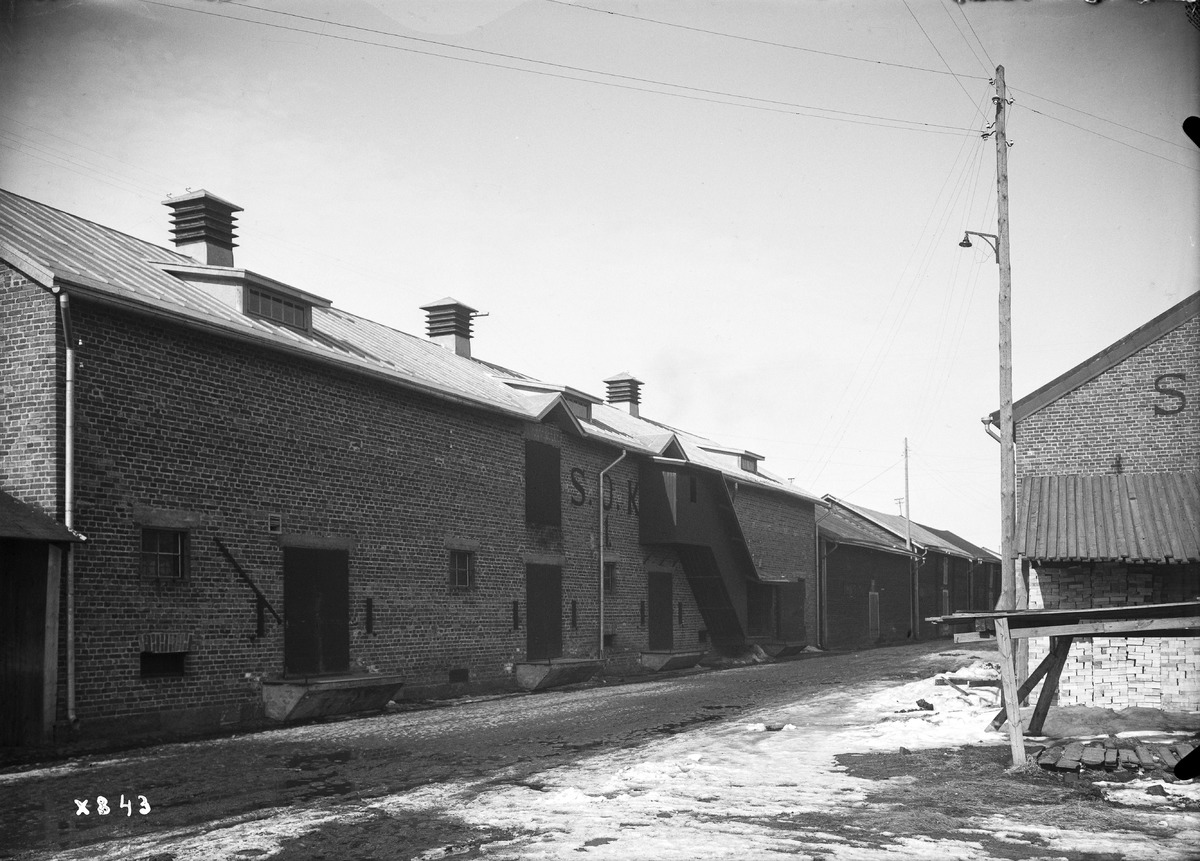
SOK:n varastorakennuksia
SOK's storage buildings
sisällön kuvaus: SOK:n varastorakennuksia Oulun Lyötyllä 12.4.1937. content description: SOK's (Finland's Consumer Cooperative) storage buildings Oulu's Lyötty on April 12, 1937.
Vuosi: 1937
Paikka: Suomi, Oulu, Suomi, Pohjois-Pohjanmaa, Oulu
Aiheet: varastorakennukset; osuuskaupat; SOK; Suomen Osuuskauppa; Lyötty; ulkokuva; varastotilat; rakennukset; osuusliikkeet; consumer cooperatives; cooperative shops; retail cooperatives; buildings; warehouses; storage buildings